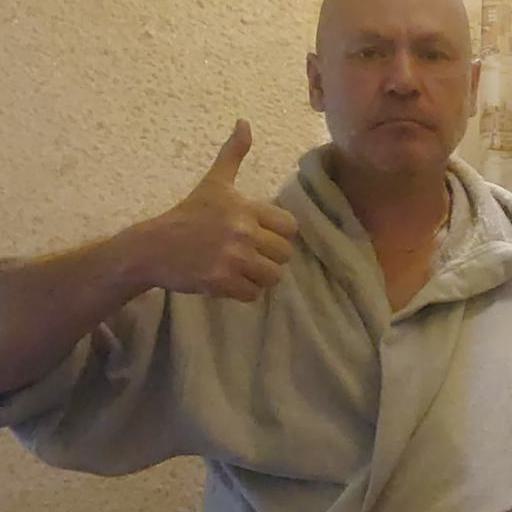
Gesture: like